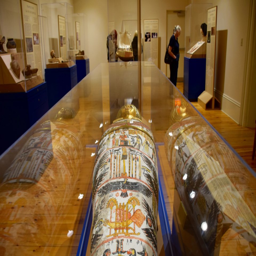
the museum 's gift of the exhibition features a mummy 's tomb .